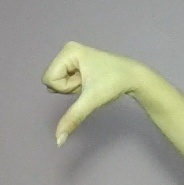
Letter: waw